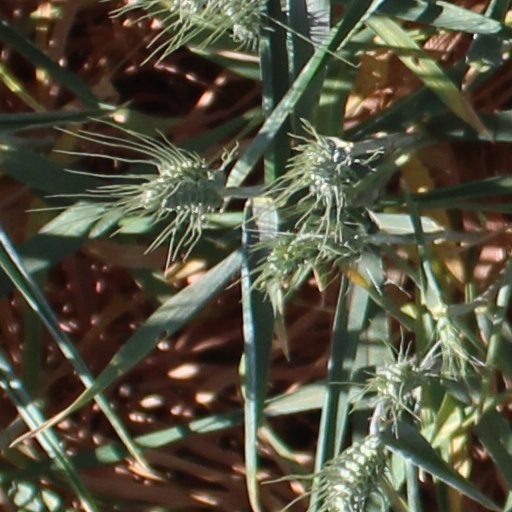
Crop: wheat